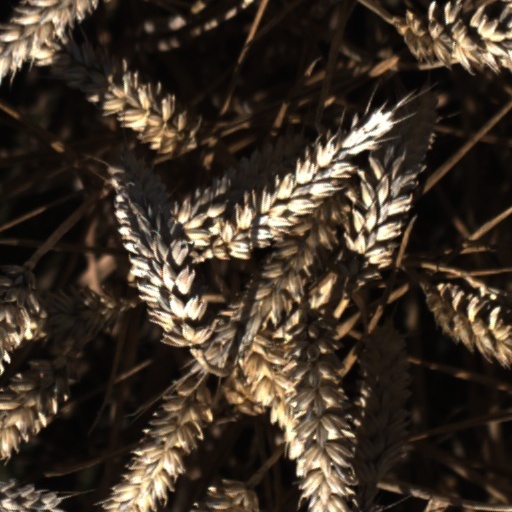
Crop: wheat